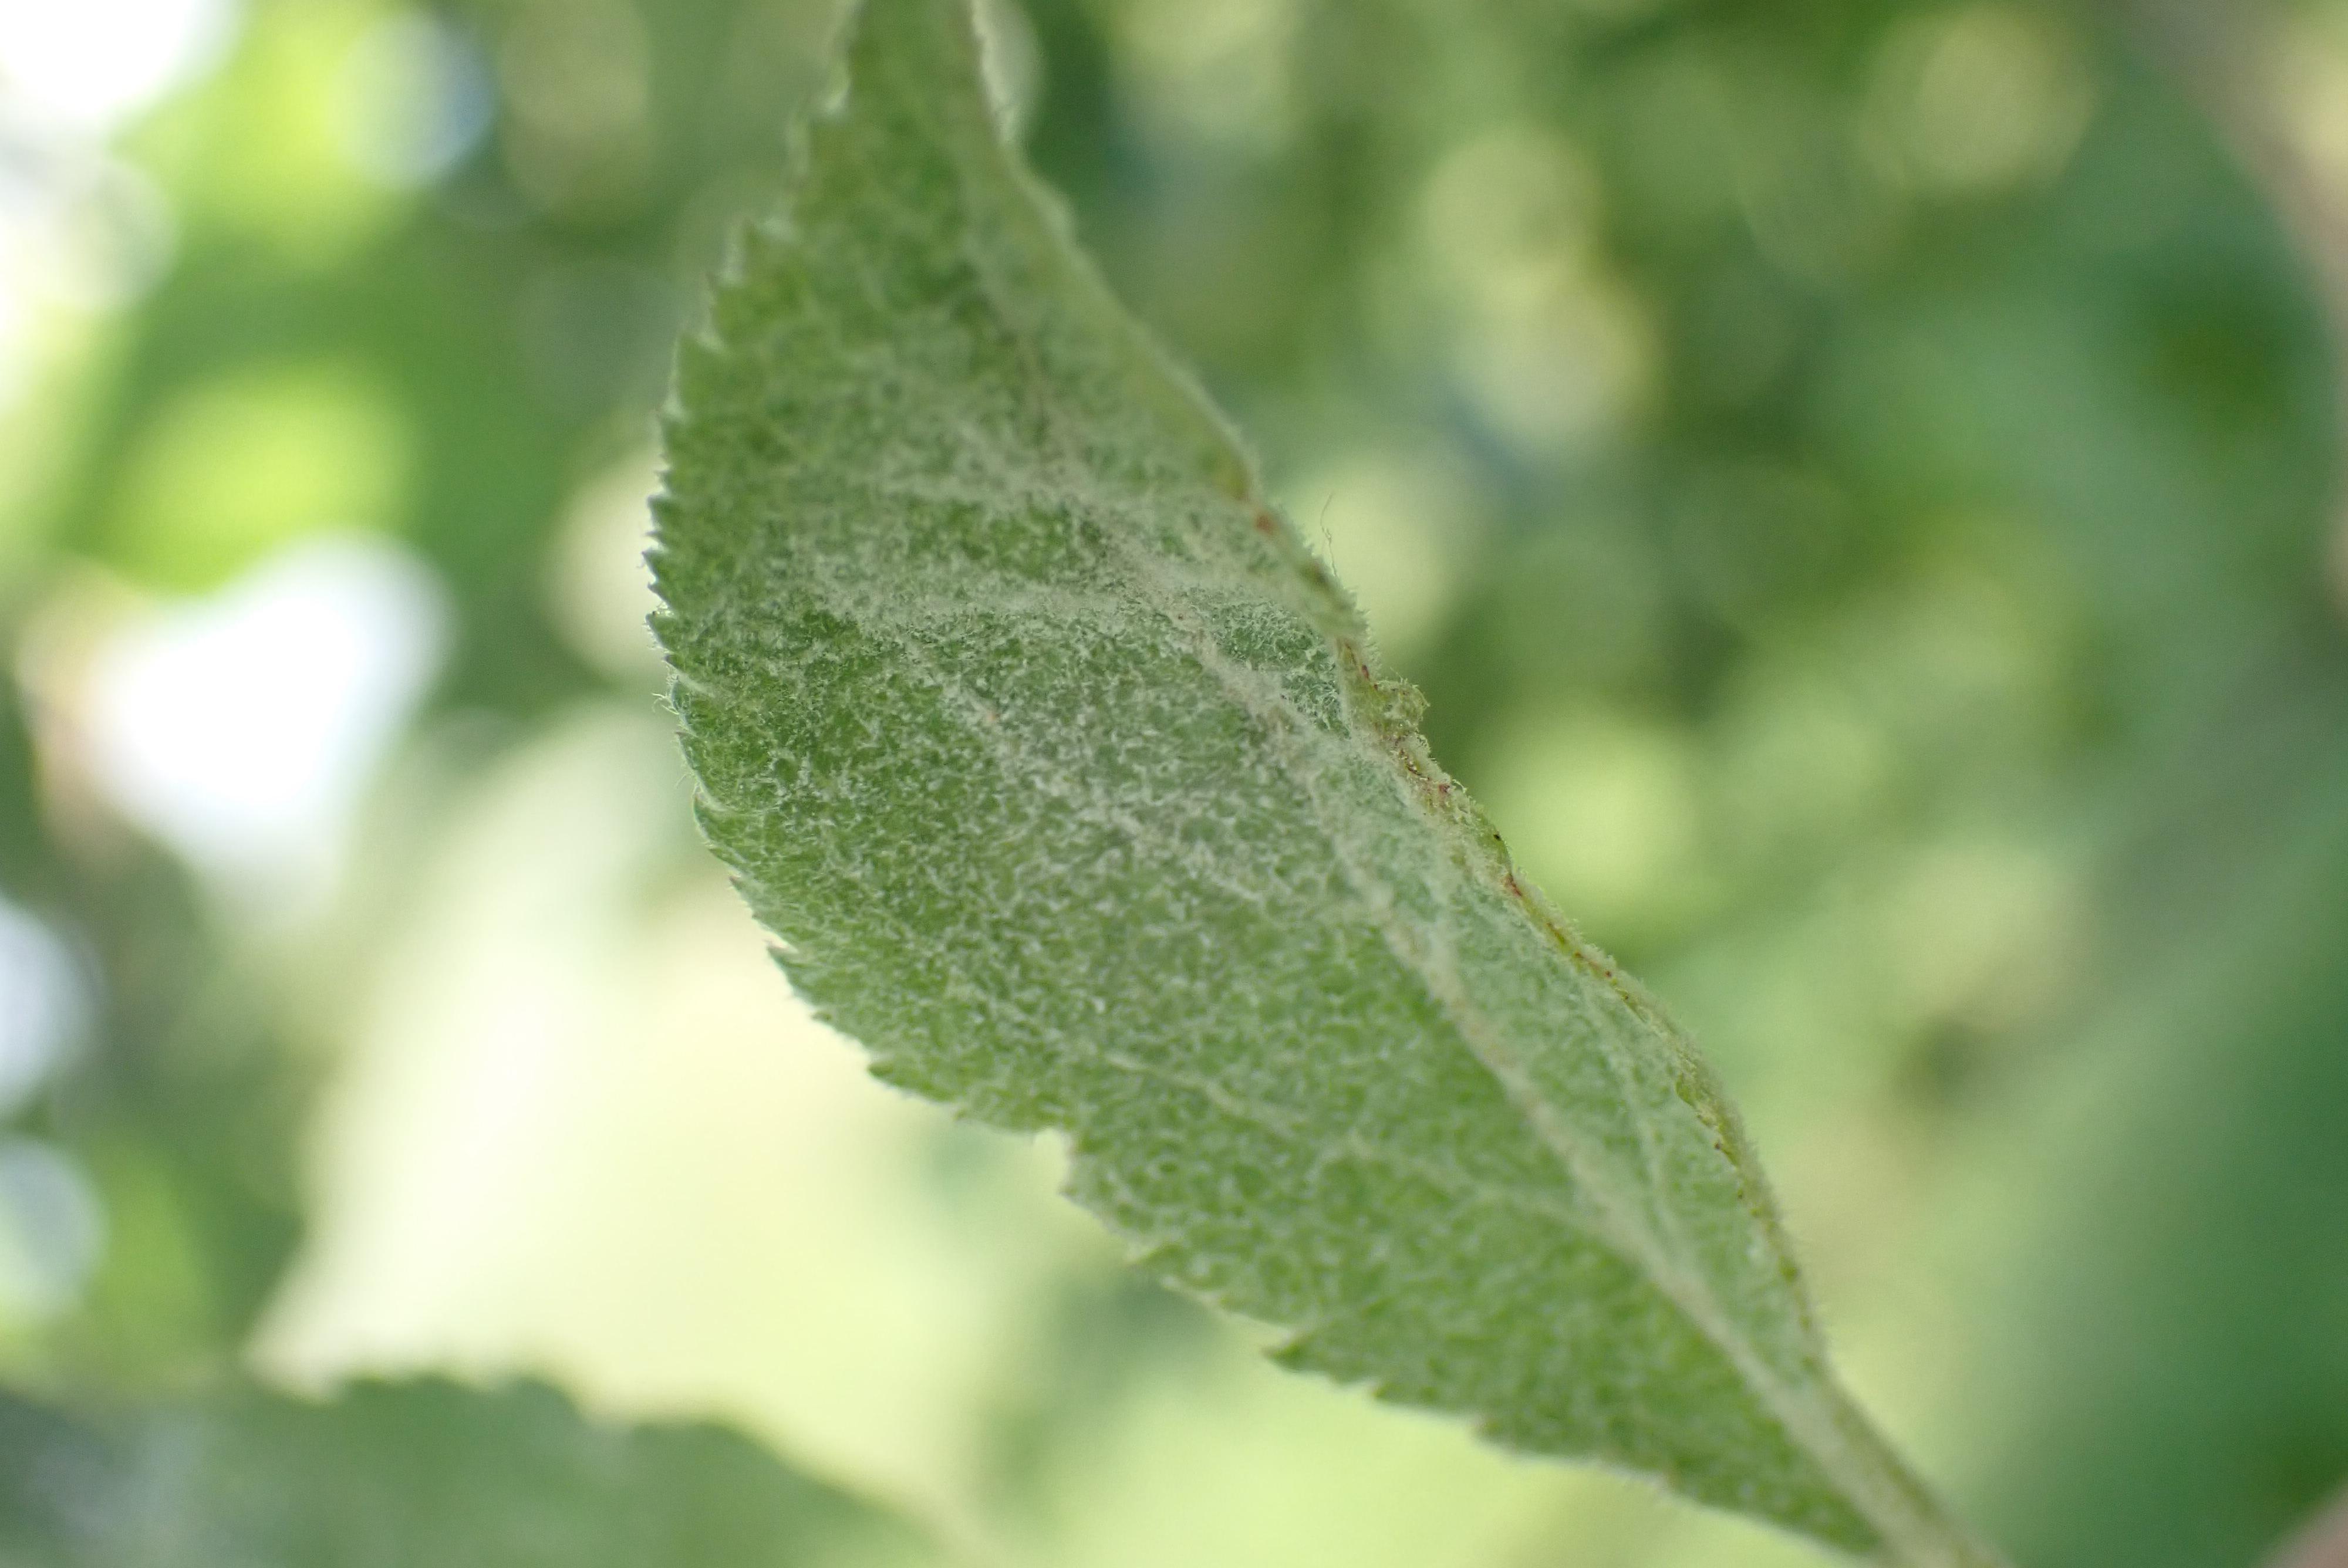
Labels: powdery_mildew